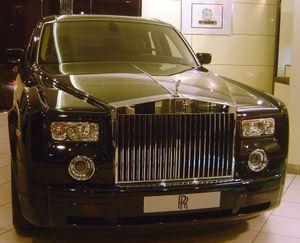
Rolls-Royce Motor Cars est un constructeur d'automobiles de luxe britannique créé en 1998 après le rachat de Rolls-Royce Motors par le constructeur allemand BMW. L'entreprise est située en Angleterre à Goodwood, dans le West Sussex, non loin du circuit historique de Goodwood.